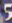
Number: 5